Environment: real
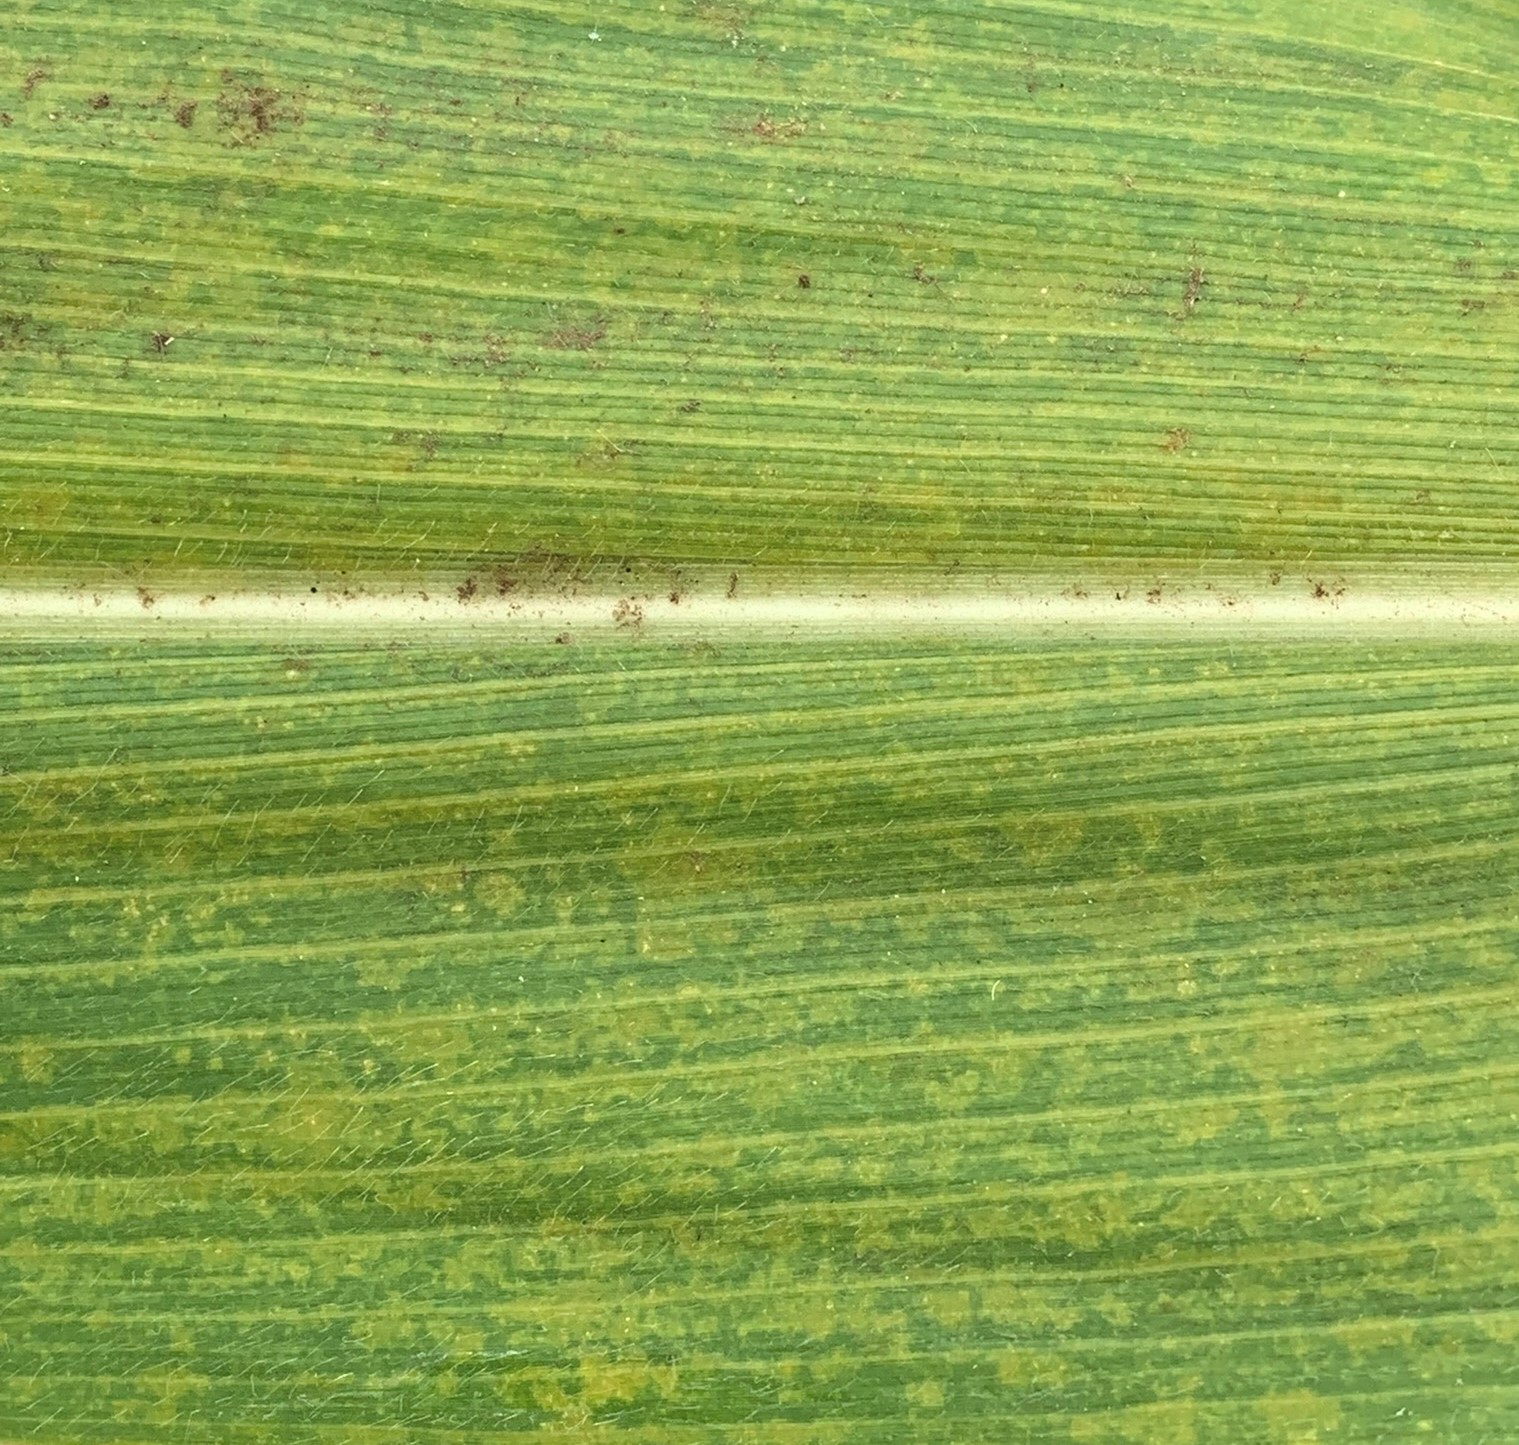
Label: lethal_necrosis